Vance Randolph

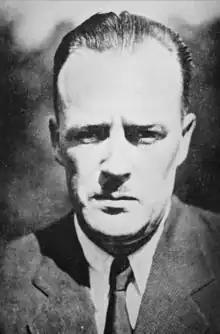
Randolph in 1933

Vance Randolph (February 23, 1892 – November 1, 1980) was a folklorist who studied the folklore of the Ozarks in particular. He wrote a number of books on the Ozarks, as well as "Little Blue Books" and juvenile fiction.